South Australian Brewing Company

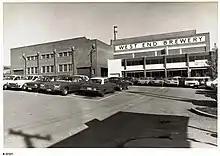
West End Brewery building, 1982

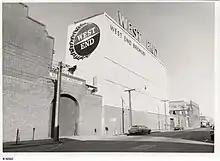
West End Brewery, 1982

The Walkerville Cooperative Brewery, which produced the popular Nathan beers, was taken over by the South Australian Brewing Company in 1938, after which operations were concentrated on the old Torrenside Brewery (established 1886, a precursor of Walkerville Brewery). The brewery was renamed Nathan Brewery to remove the Walkerville's "Southwark" branding in 1939.